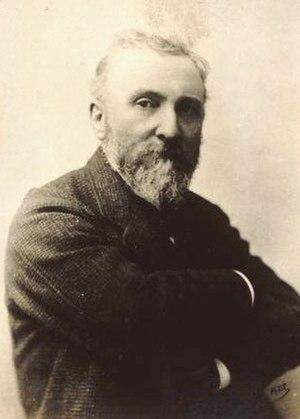
portrait de Henri Chapu, sculpteur (1833-1891) Artist Photo réalisée par Pierre Petit (1831-1909)Title portrait de Henri Chapu, sculpteur (1833-1891)Collection Musée d'Orsay
La rue Chapu est une rue du 16ᵉ arrondissement de Paris, en France.
Les « florentins » ou « néo-florentins » désignent un groupe de sculpteurs français du XIXᵉ siècle, fortement influencés par l'art italien de la Renaissance.
Henri Michel Antoine Chapu est un sculpteur et médailleur français, né le 29 septembre 1833 au Mée-sur-Seine et mort le 21 avril 1891 dans le 7ᵉ arrondissement de Paris.